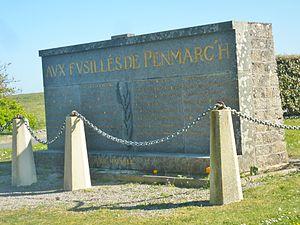
Le monument ""Aux fusillés de Penmarch"" sur la dune du Stêr Poulguen à Penmarch commémorant les 35 résistants fusillés à cet endroit en avril et mai 1944."
Penmarch [pɛ̃maʁ] est une commune française du département du Finistère, en région Bretagne.